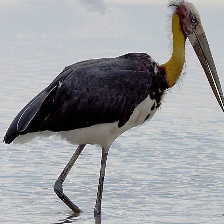
Species: LESSER ADJUTANT
Scientific name: LEPTOPTILOS JAVANICUS
ImageNet parent category: white_stork